Prehistoric Beast

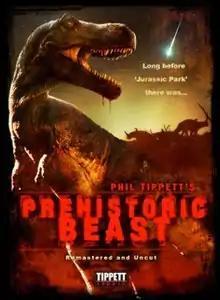
"Prehistoric Beast"'s rerelease online poster (Tippett Studio, 2011 for the poster and rerelease)

Prehistoric Beast is a ten-minute-long experimental animated feature film conceived, supervised and directed by Phil Tippett in 1984. This sequence is the first film produced by the Tippett Studio, founded by Tippett. Made with the go motion animation technique, scenes from "Prehistoric Beast" were included in the 1985 full-length documentary "Dinosaur!", first aired on CBS in the United States on November 5, 1985. On April 2011, the Tippett Studio had published on its YouTube official channel a digital restoration of the short.